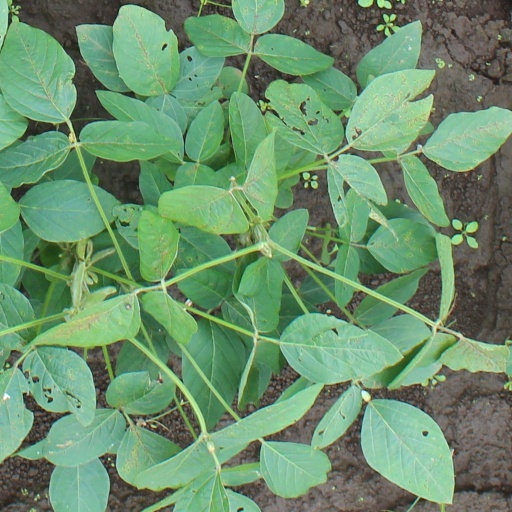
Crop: soybean